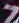
Number: 7